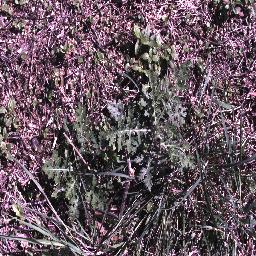
Label: parthenium